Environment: lab
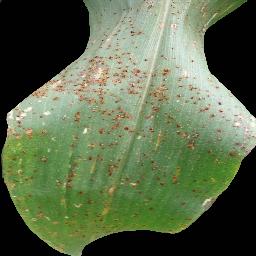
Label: common_rust